Sri Ksetra kingdom

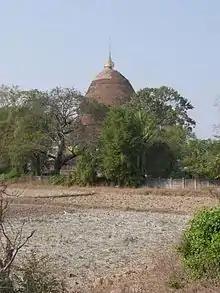
Sri Ksetra, Bago, Myanmar. Payama stūpa from the south.

The Payama stūpa is located north of the ramparts of Sri Ksetra near the village of Koneyoe (at 18°50'3"N 95°18'7"E). It is reported in the Myanmar chronicles to have been built by king Duttabaung to house relics of the Buddha. The structure is built of brick and lime mortar on four terraces. Having the conical shape characteristic of stūpas in early relief sculpture from Sri Ksetra, it is one of the first stūpas of the middle Pyu period and dates between the 4th and 7th centuries.